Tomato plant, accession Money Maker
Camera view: horizontal (90 deg, fisheye); turntable rotation: 270 degrees
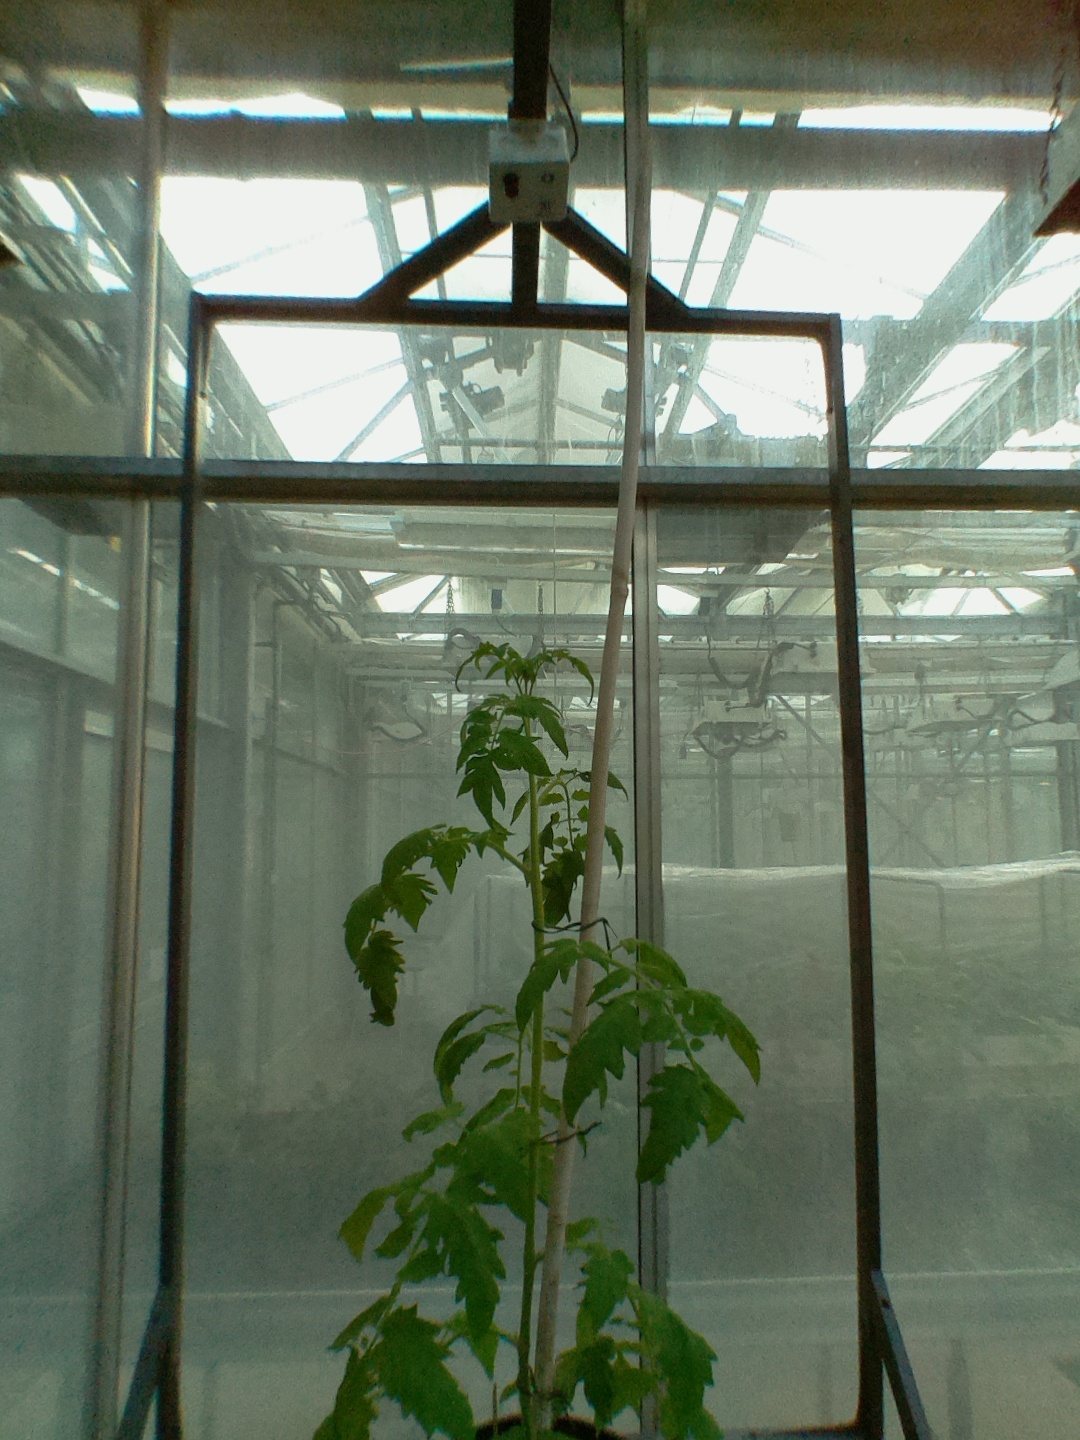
BBCH growth stage 53: 3 inflorescences visible